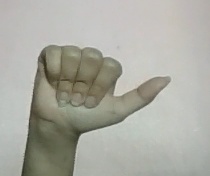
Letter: dhad